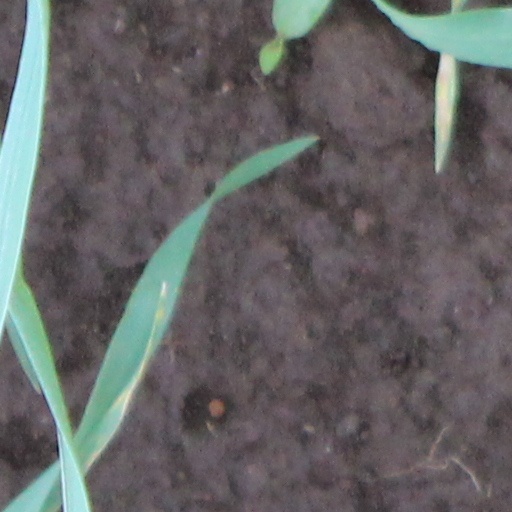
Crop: wheat